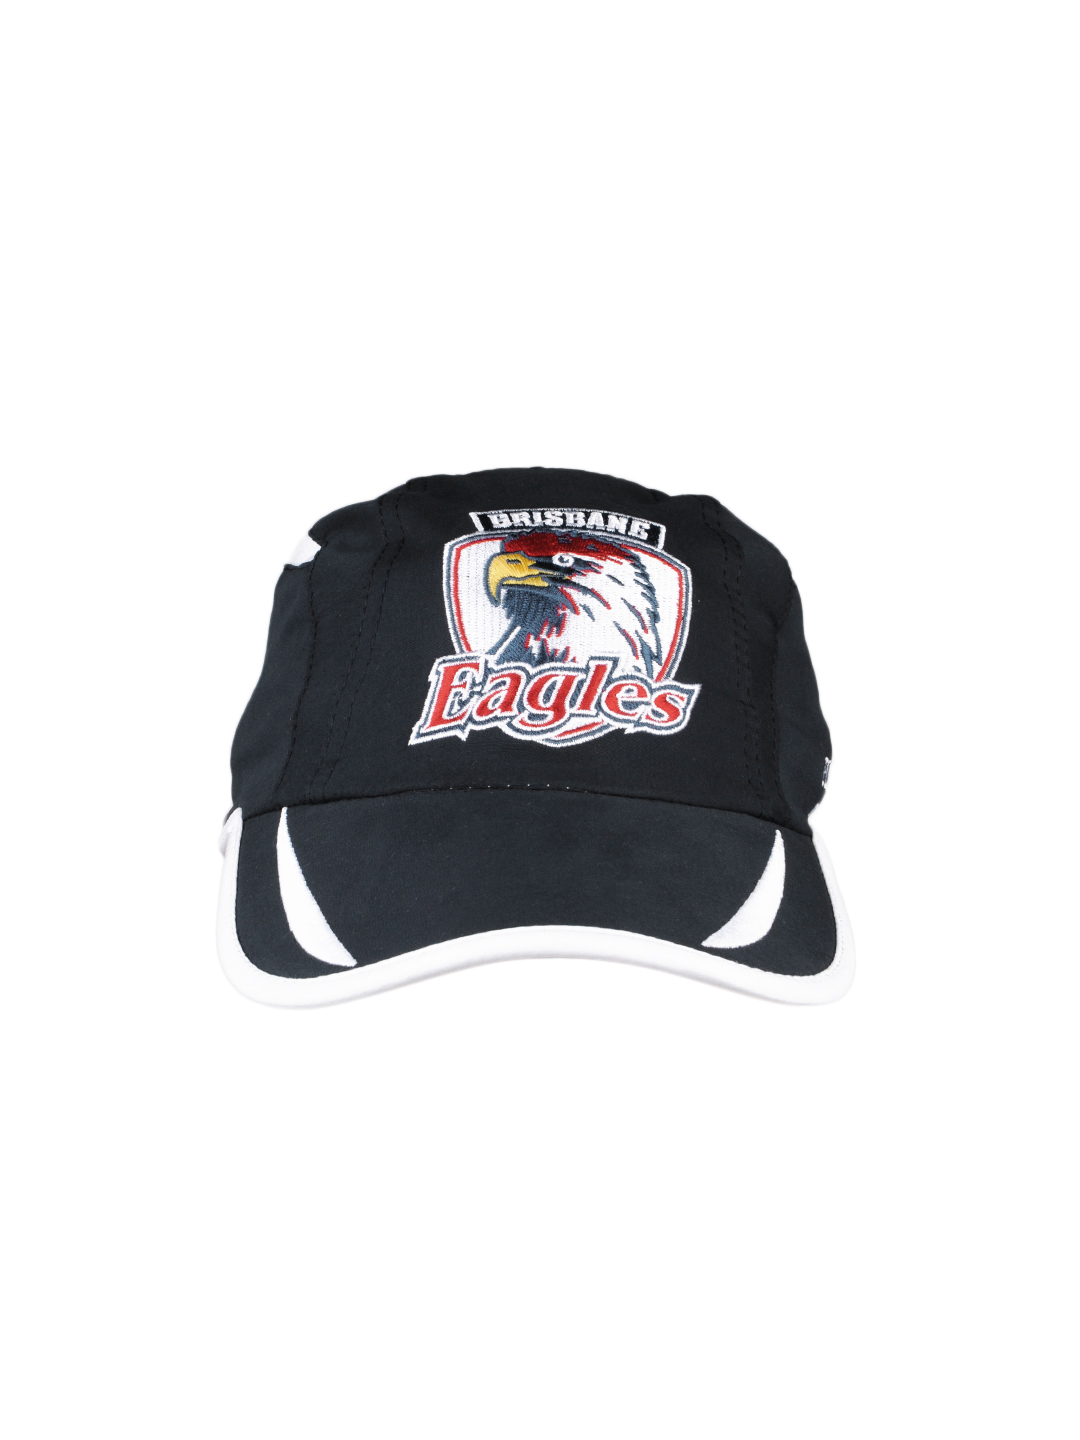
Flying Machine Men Navy Blue Cap
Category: Accessories / Headwear / Caps
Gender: Men
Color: Navy Blue
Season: Summer 2012
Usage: Casual